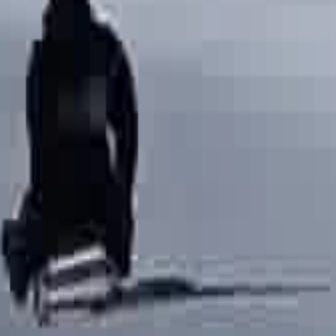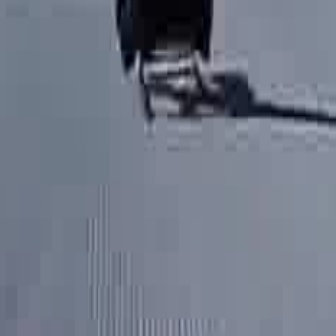
  Please identify the target specified by the bounding box [35,240,115,321] in the first image and locate it in the second image. Return the coordinates in [x_min,y_min,x_max,y_max] format.
Answer: [138,37,212,113]